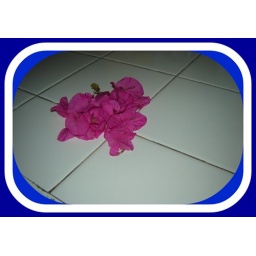
A bit of flowers on the bar in the house I stay at in South LA